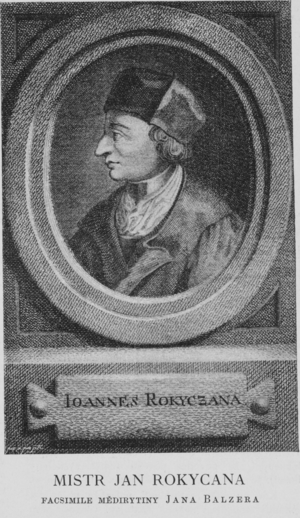
Jean de Rokycana, connu également comme Jan de Rokycany, en tchèque: Jan Rokycana, et Jan z Rokycan fut un théologien Hussite. Il est une figure importante de l'histoire de l'Église en Bohême. Prédicateur et homme politique il fut également archevêque de Prague non reconnu par la curie romaine de 1435 à sa mort.